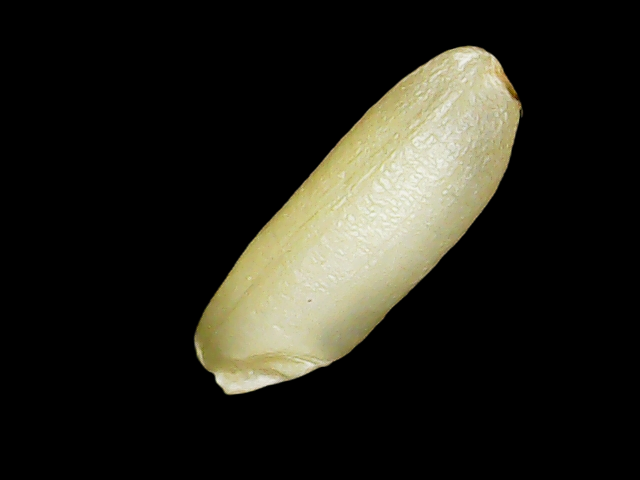
Rice variety: Binadhan23